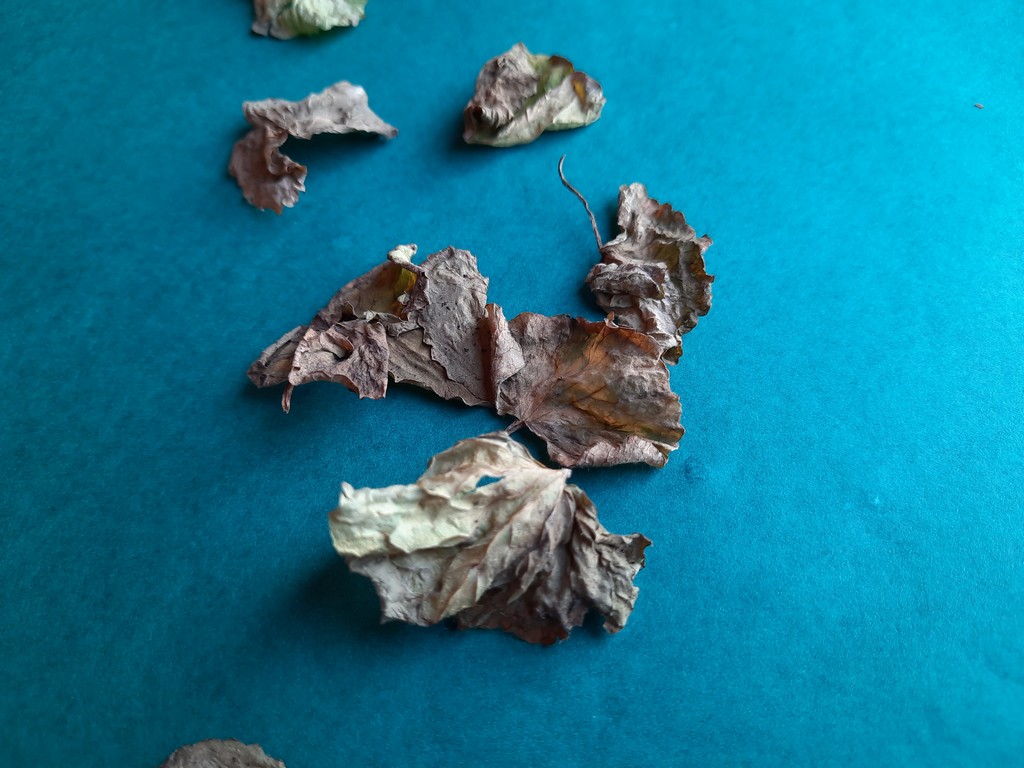
Label: Dried